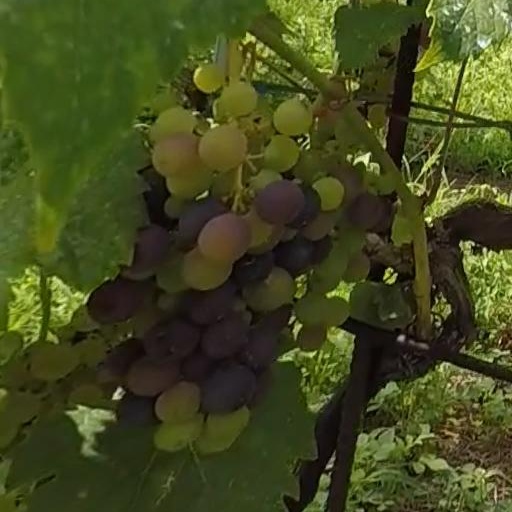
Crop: grape